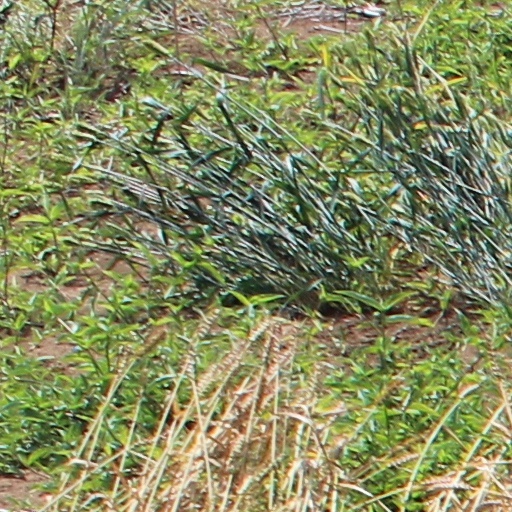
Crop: wheat